Persecution of Christians in the Roman Empire

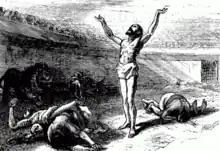
"Persecution of the Christians", "Young Folks' History of Rome" (1878).

Persecution of the early church occurred sporadically and in localized areas from the start. The first persecution of Christians organized by the Roman government was under the emperor Nero in AD 64 after the Great Fire of Rome and took place entirely within the city of Rome. The Edict of Serdica, issued in 311 by the Roman emperor Galerius, officially ended the Diocletianic persecution of Christianity in the East. With the publication in AD 313 of the Edict of Milan, persecution of Christians by the Roman state ceased. The total number of Christians who lost their lives because of these persecutions is unknown. The early church historian Eusebius, whose works are the only source for many of these events, speaks of "countless numbers" or "myriads" having perished. Walter Bauer criticized Eusebius for this, but Robert Grant says readers were used to this kind of exaggeration as it was common in Josephus and other historians of the time.